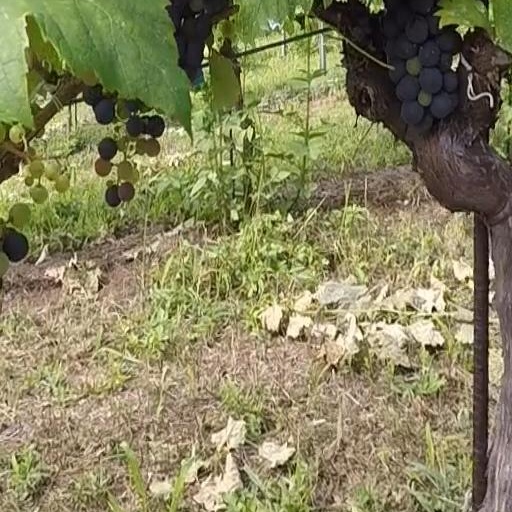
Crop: grape